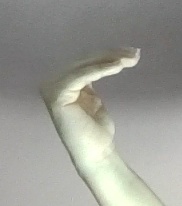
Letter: haa